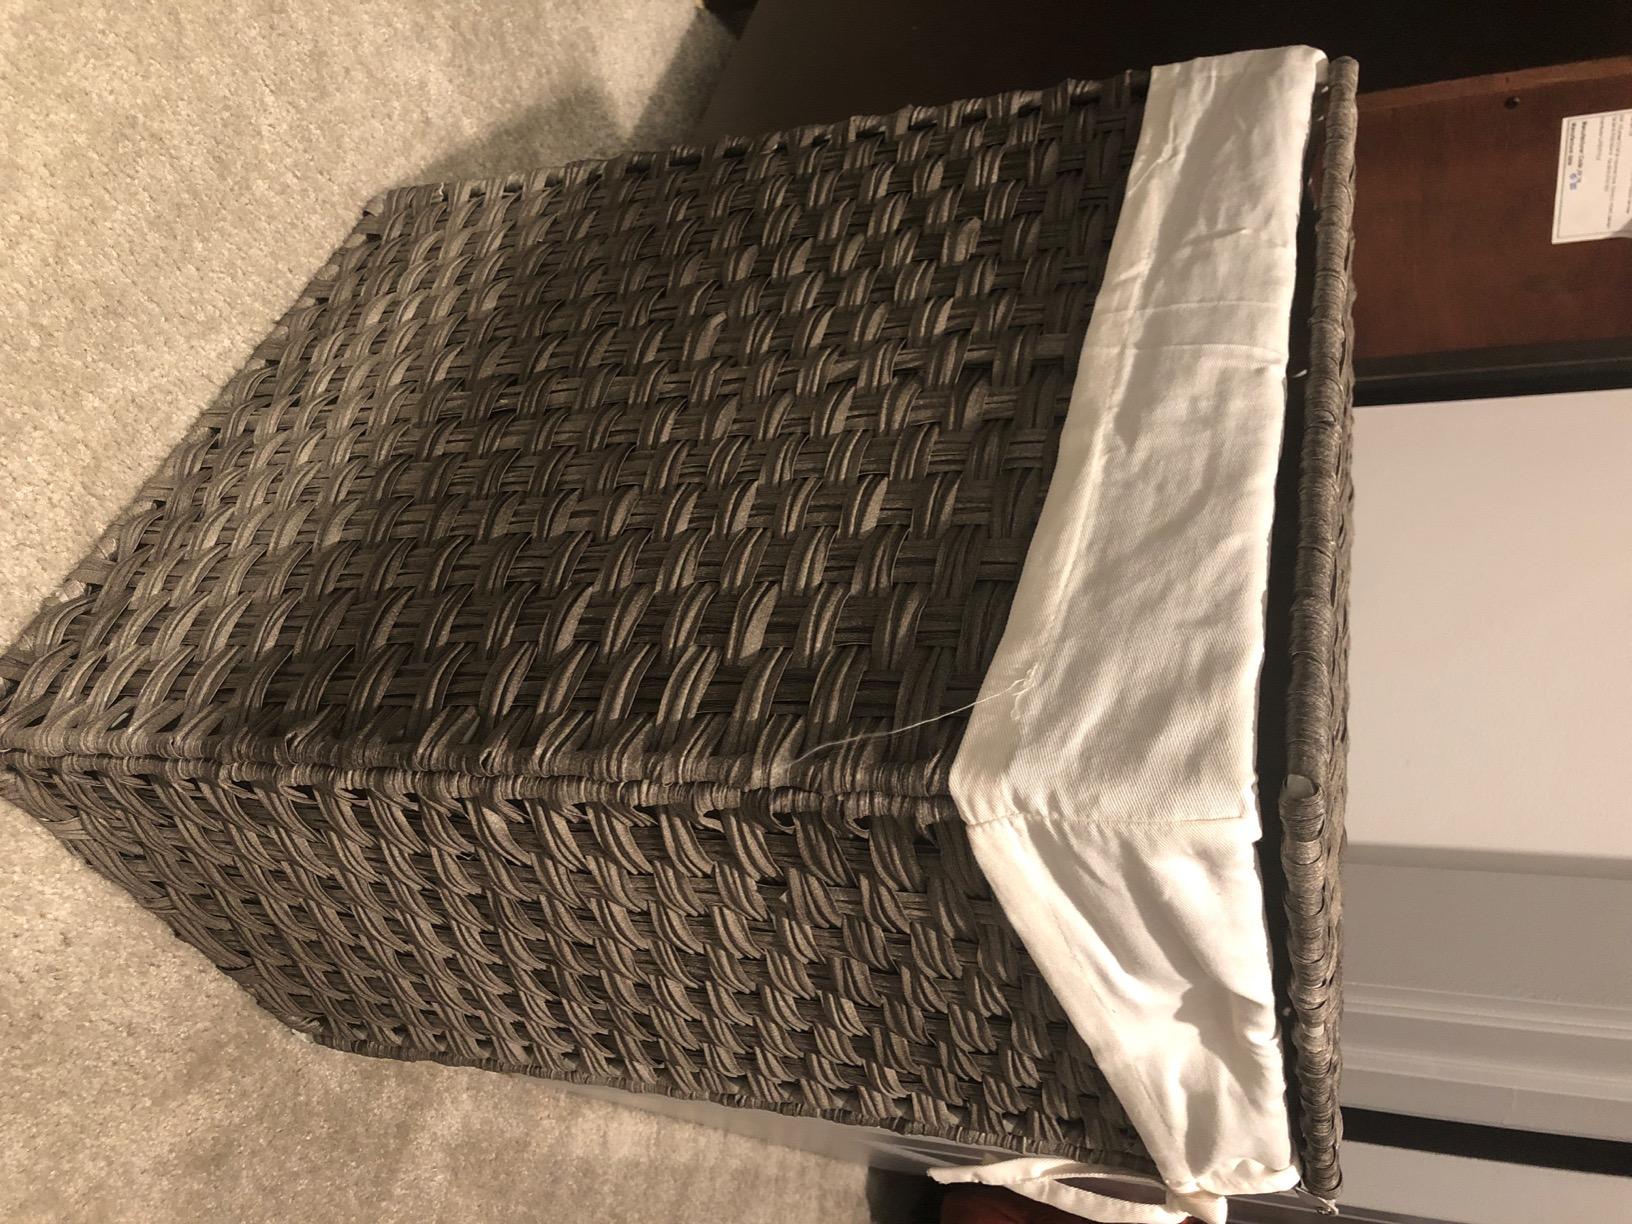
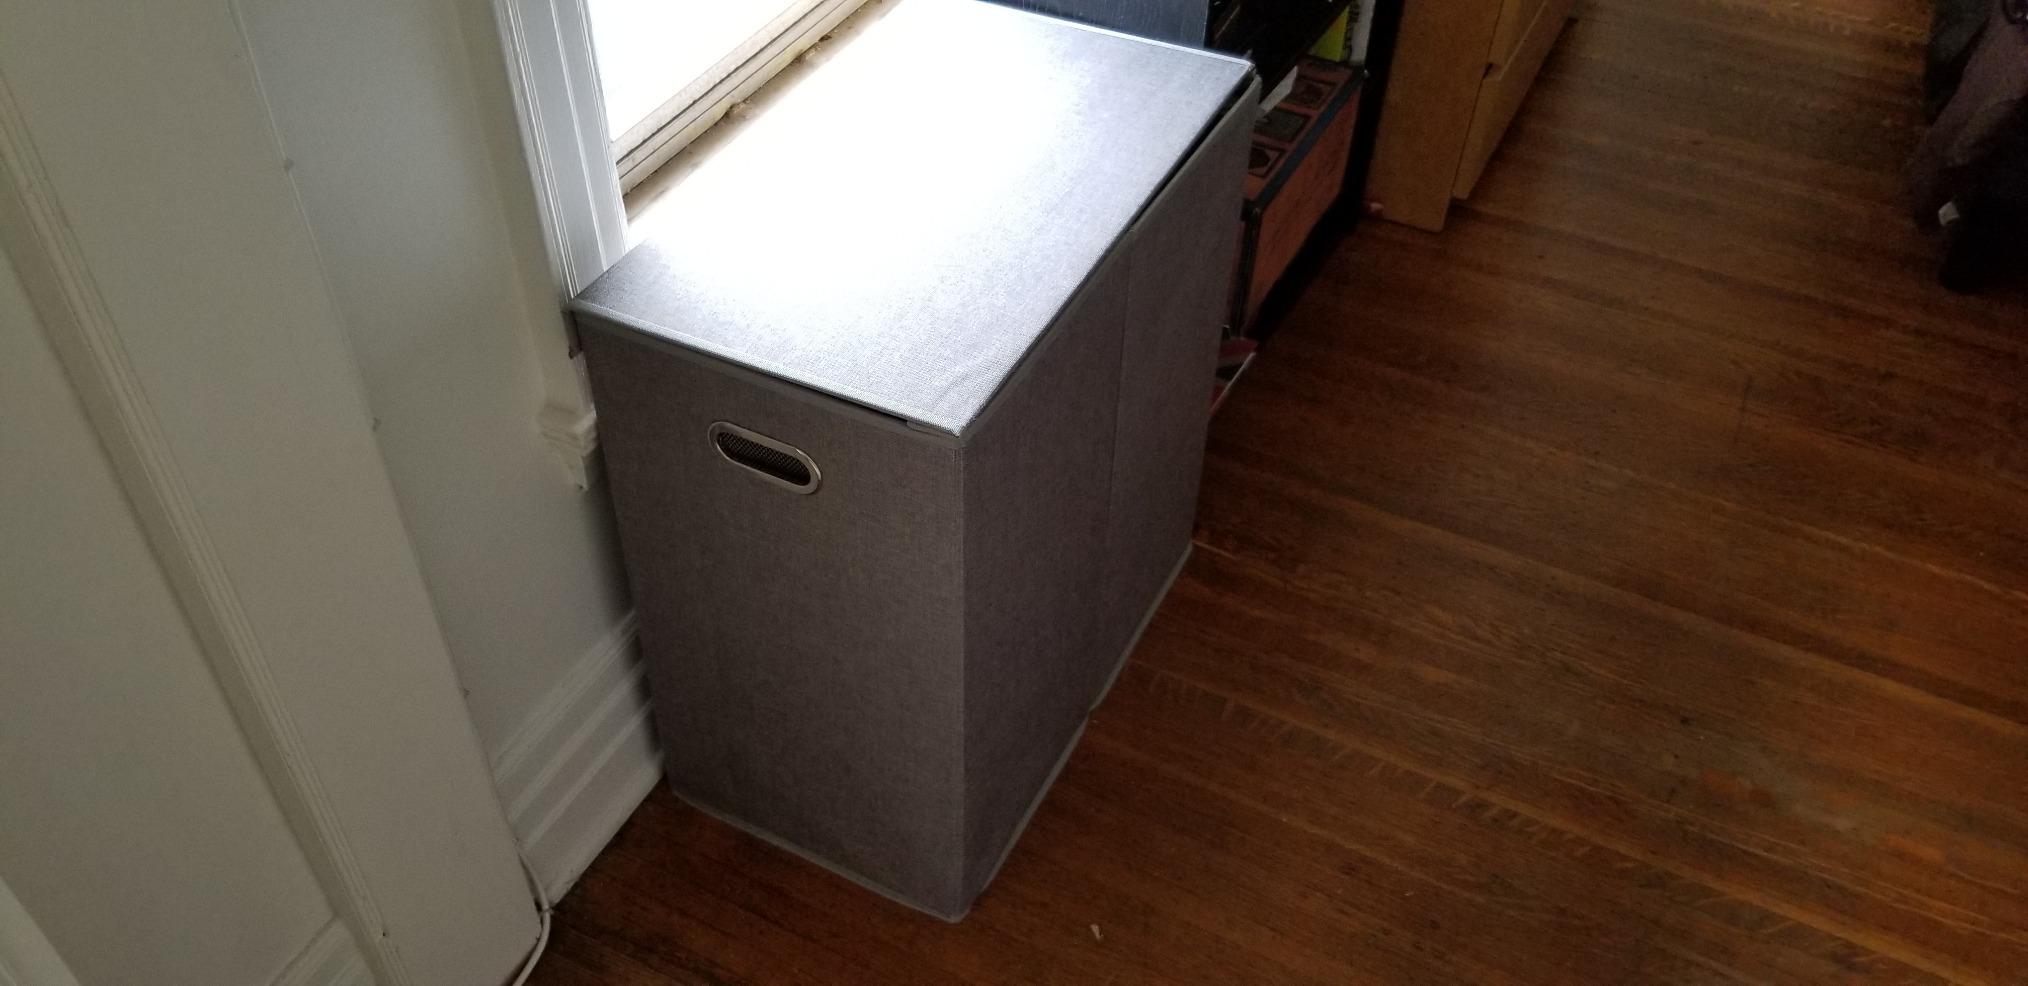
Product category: items_hamper
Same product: no